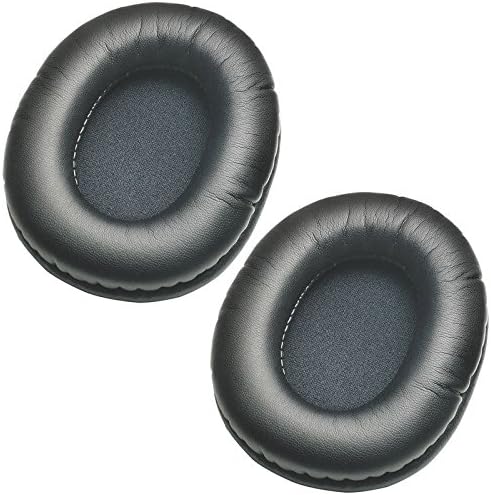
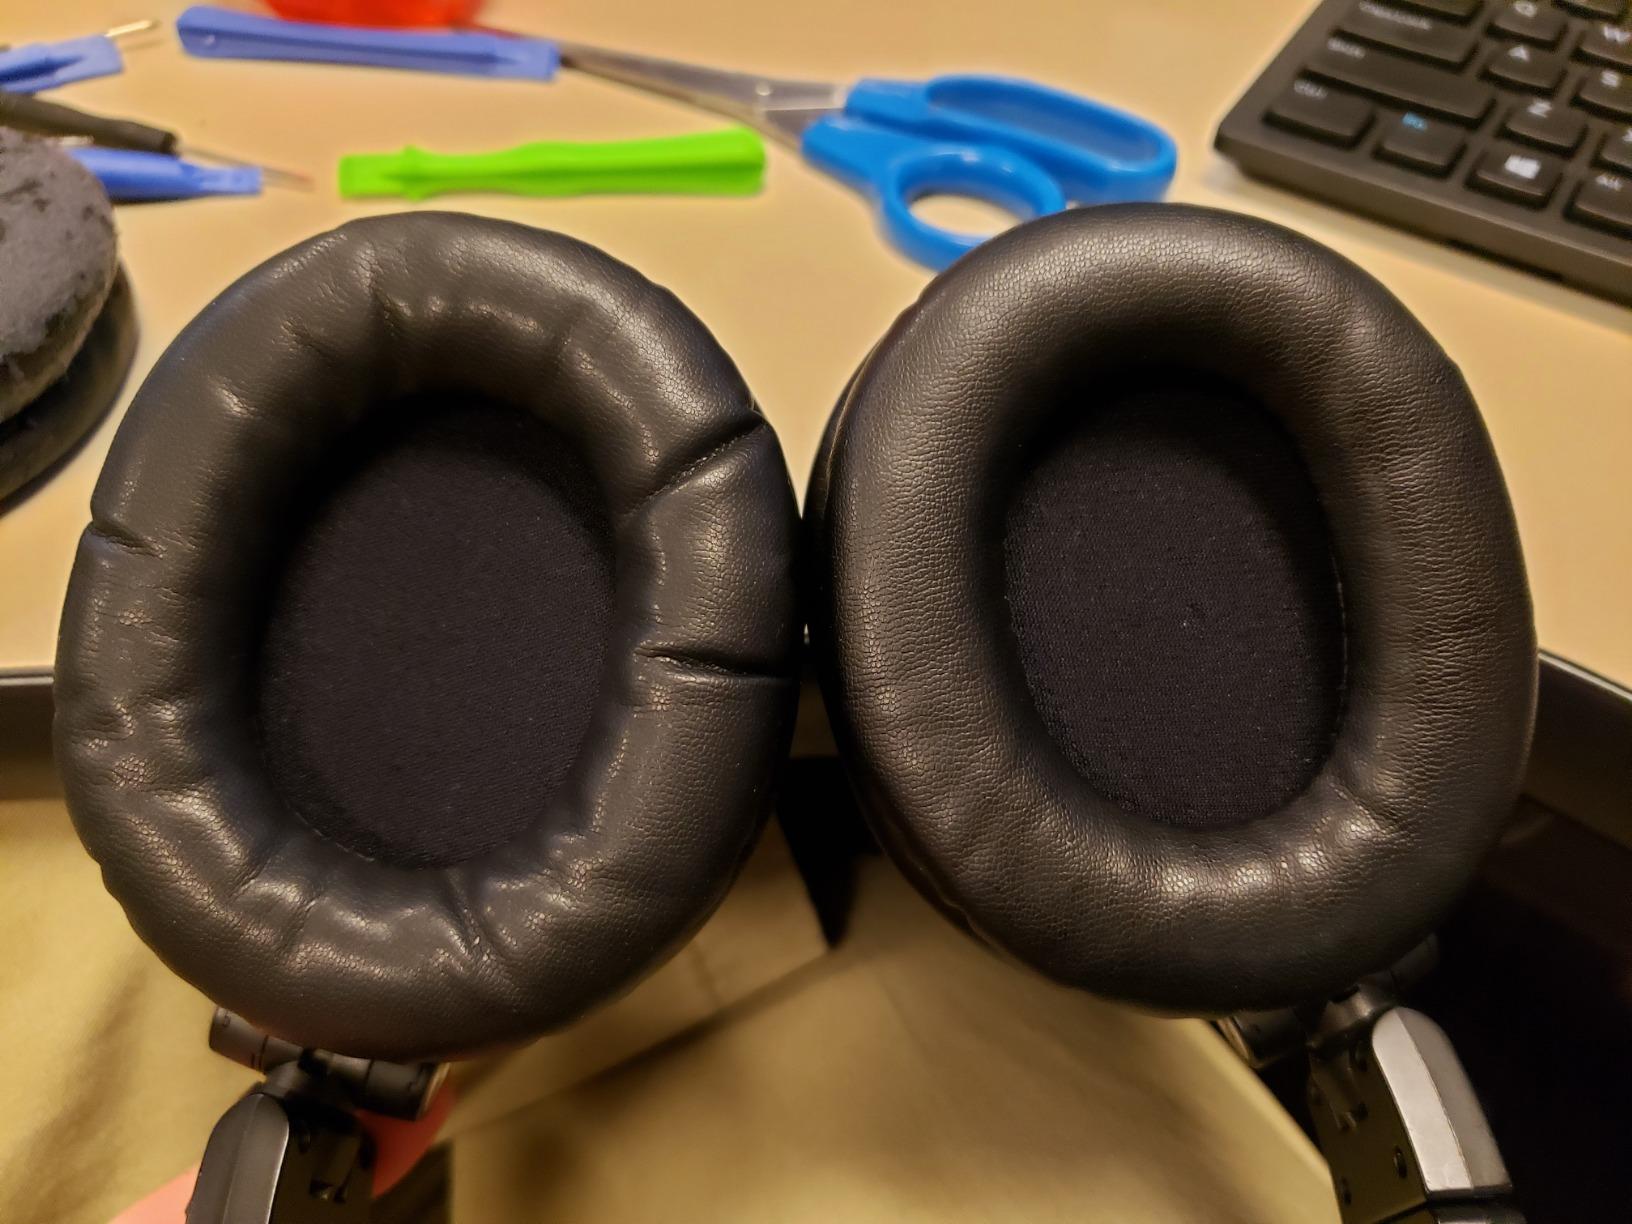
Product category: headphones
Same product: yes